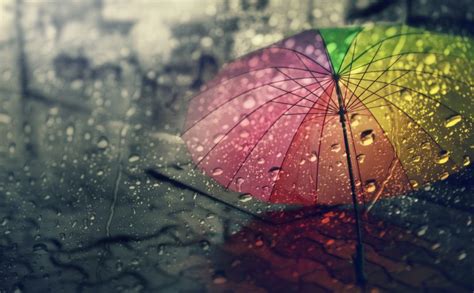
Weather: rain or strom